Chato's Land

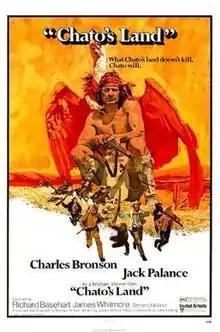
Theatrical release poster

Chato's Land is a 1972 Western Technicolor film directed by Michael Winner, starring Charles Bronson and Jack Palance.